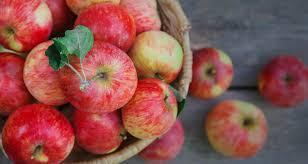
Label: apples